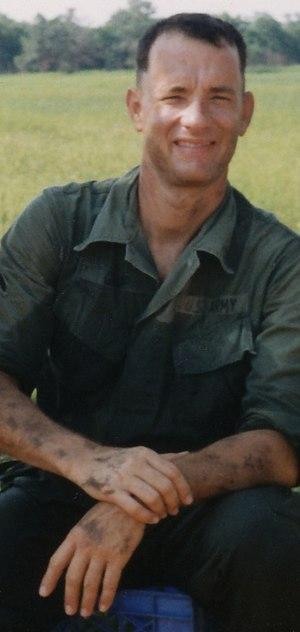
Forrest Gump est un personnage fictif, un simple d'esprit tout d'abord apparu dans le roman homonyme de Winston Groom en 1986 puis dans le film homonyme réalisé par Robert Zemeckis en 1994. Forrest est interprété par Michael Conner Humphreys enfant et par Tom Hanks en tant qu'adulte. Le personnage du livre est différent de celui du film. En 2008, il a été nommé le 20ᵉ plus grand personnage de cinéma de tous les temps par le magazine Empire.
Tom Hanks [tɑm hæŋks] est un acteur, réalisateur et producteur de cinéma américain, né le 9 juillet 1956 à Concord en Californie.
Paramount Pictures Corporation est l'une des plus grandes sociétés de production cinématographique. Elle est issue de la fusion en 1916 de la Famous Players, créée en 1912 par Adolph Zukor, avec la Jesse L. Lasky Feature Play Company et qui absorbent la Paramount Pictures Corporation une petite société fondée en 1914. C'est le plus ancien studio de cinéma américain encore en activité avec Universal Pictures. Filiale du conglomérat ViacomCBS, son siège social se situe sur Melrose Avenue à Hollywood, en Californie au sein des Paramount Studios.
Forrest Gump est une comédie dramatique américaine réalisée par Robert Zemeckis, sortie en 1994. Il s’agit de l'adaptation du roman du même nom de Winston Groom.
Dans la série d'animation américaine Les Simpson, les épisodes contiennent presque tous des références culturelles, principalement à des films, mais également à des œuvres picturales célèbres, des œuvres musicales, des bandes dessinées, des œuvres littéraires, d'autres séries, des évènements historiques, ou bien encore à des légendes urbaines.